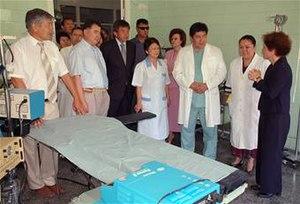
Opération Provide Hope est le nom de code donné à plusieurs opérations humanitaires des forces armées des États-Unis destinées aux États créés après la dislocation de l'URSS à partir de 1992. Ce programme humanitaire et médical lancé par le Département d'État des États-Unis est soutenu par le Département de la Défense et des organismes privés.